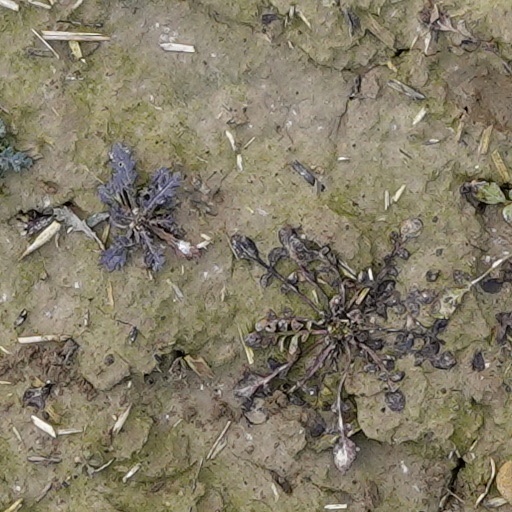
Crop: wheat